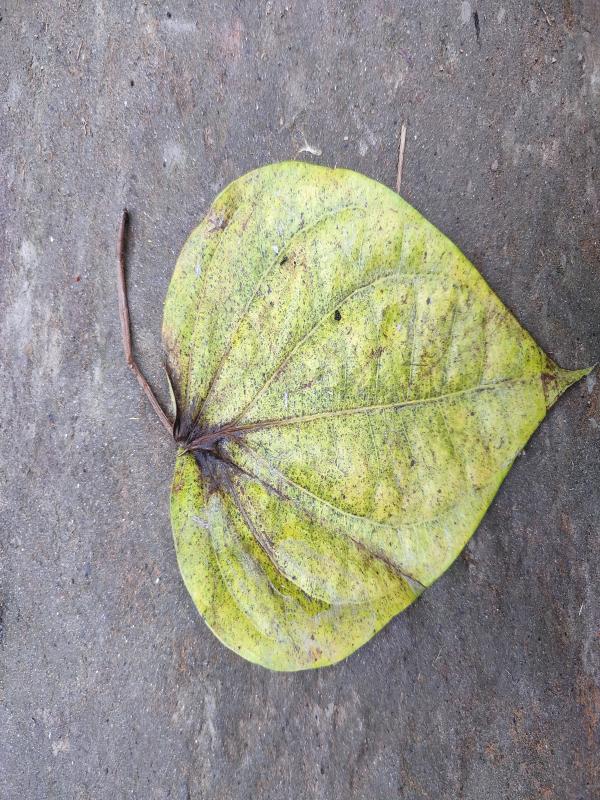
Label: Dried_Leaf